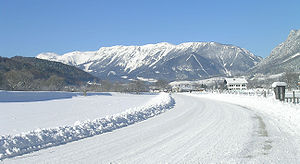
Rax
Rax set fra øst.
Rax er et bjergmassiv i de nordlige Kalkalper på grænsen mellem de østrigske delstater Steiermark og Niederösterreich.